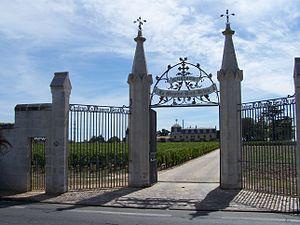
Entrée du Château la Mission Haut-Brion à Pessac (Gironde, France)
Le château La Mission Haut-Brion est un domaine viticole situé à Talence en Gironde. Situé en AOC pessac-léognan, il est classé grand cru dans le classement des vins de Graves en 1953.